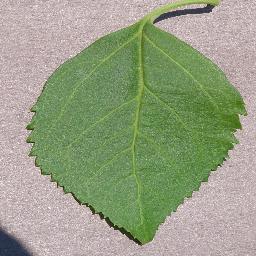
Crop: cherry
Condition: (including_sour)_healthy